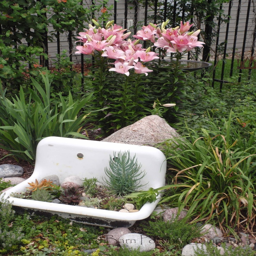
when my neighbor saw the old sink in one of the gardens he said , look person , people are starting to throw junk over your fence .